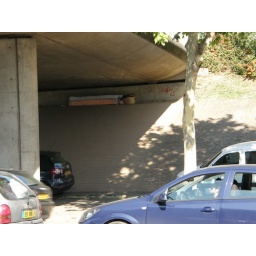
I spotted this &amp;quot;residence&amp;quot; under a bridge in a suburb of Paris while walking to my car one day.